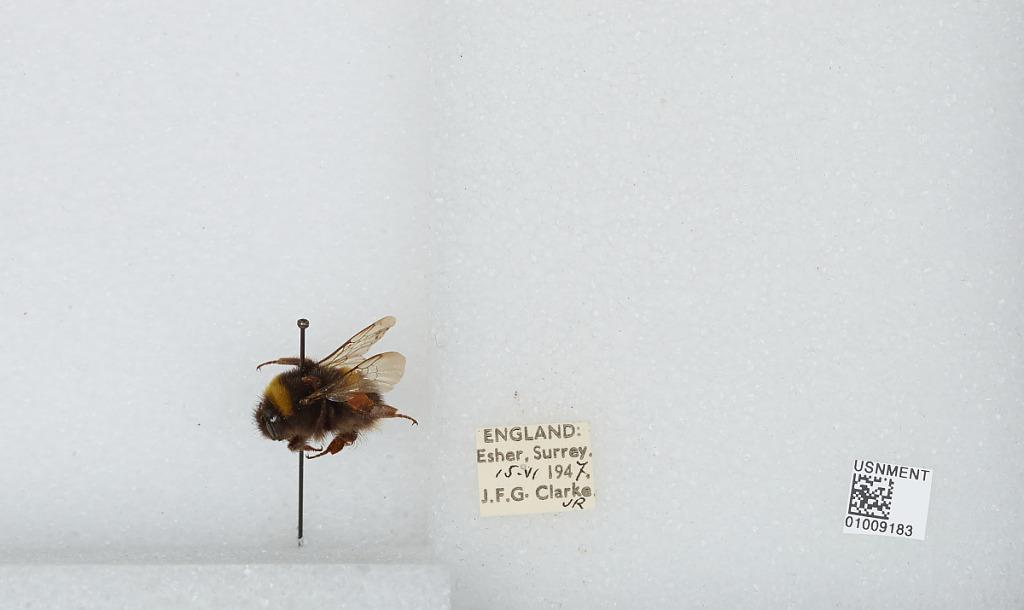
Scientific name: Bombus (Bombus) lucorum (Linnaeus)
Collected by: J. Clarke Jr.
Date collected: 1947-6-15
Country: United Kingdom
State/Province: England
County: Surrey
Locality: Esher
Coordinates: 51.3692, -0.365